Frigga Haug

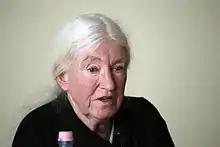

Frigga Haug ( Langenberger; born November 28, 1937) is a German socialist-feminist sociologist and philosopher.